Plane Stupid

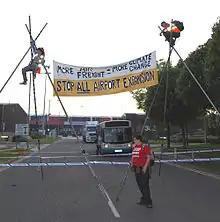
Roadside blockade of World Freight Terminal. Manchester Airport, UK. May 2010.

On 24 May 2010, two protests took place simultaneously at Manchester Airport.